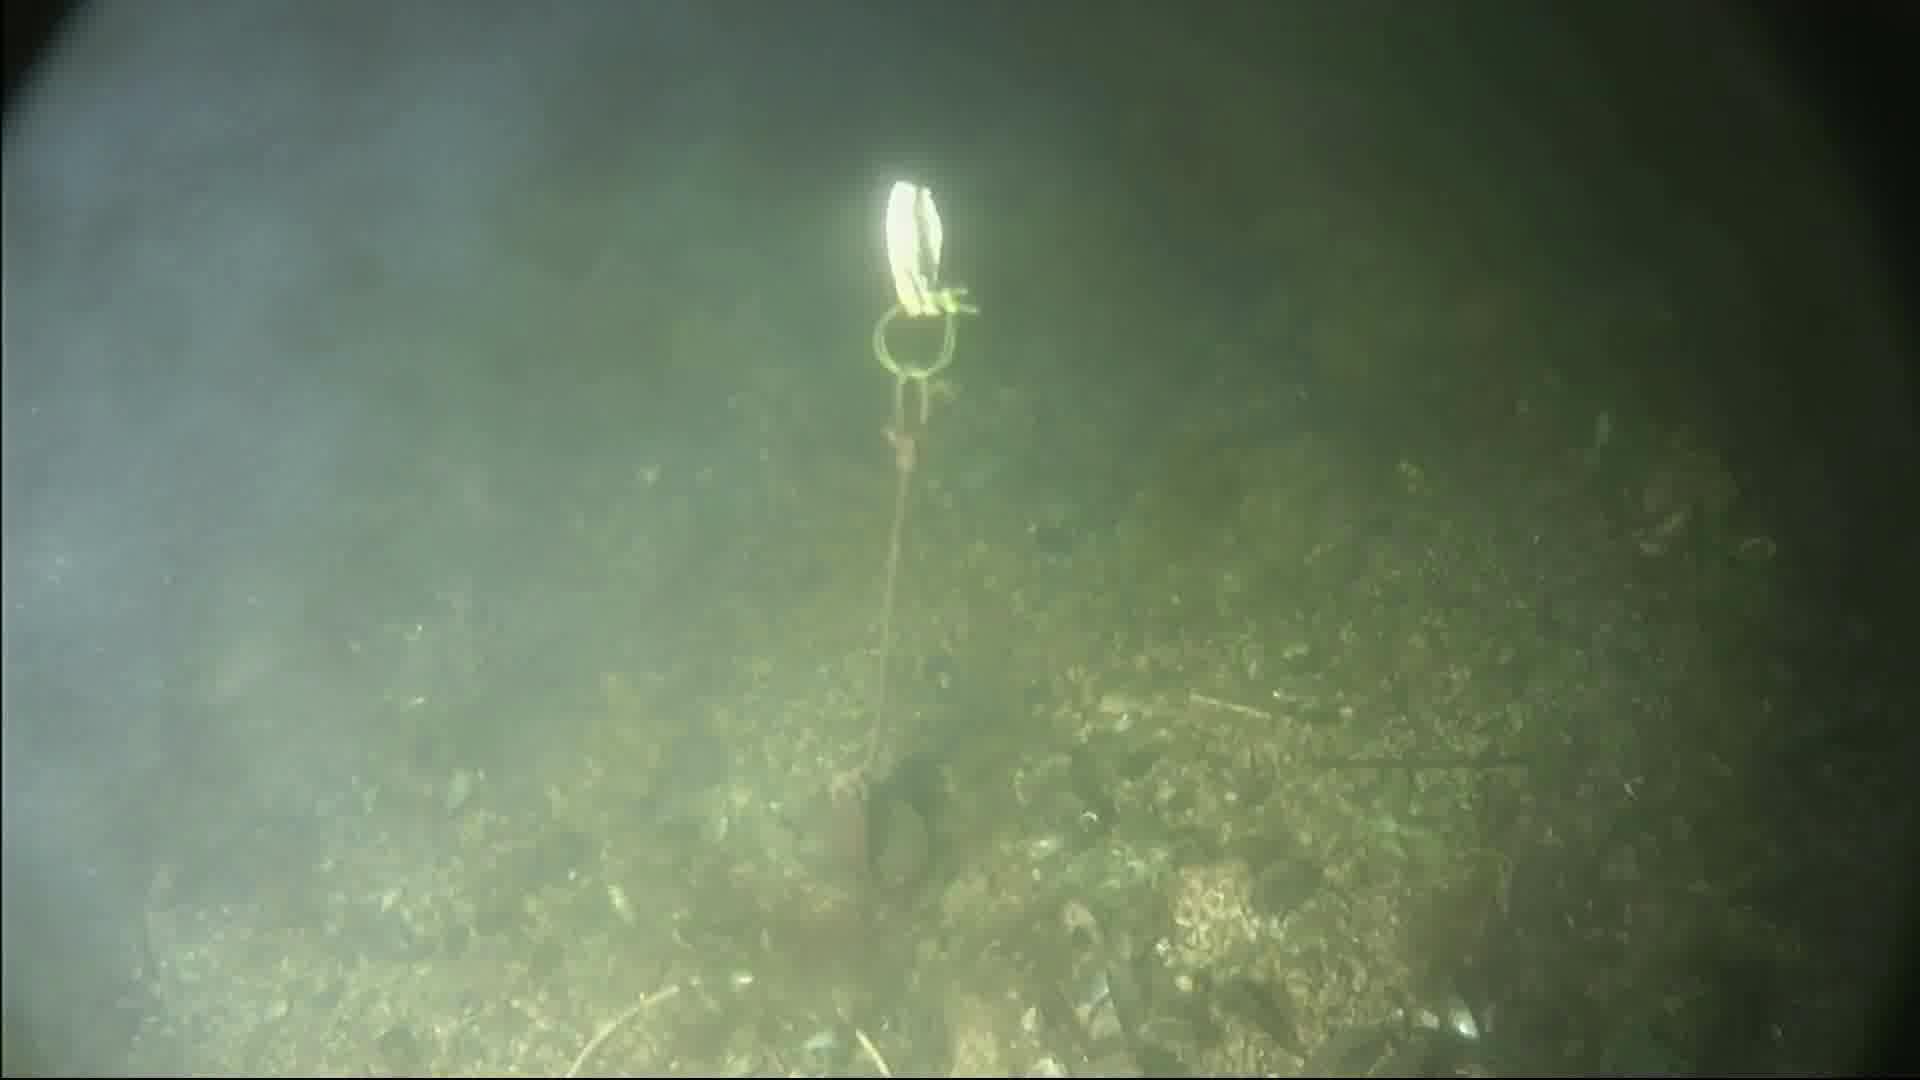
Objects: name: crab